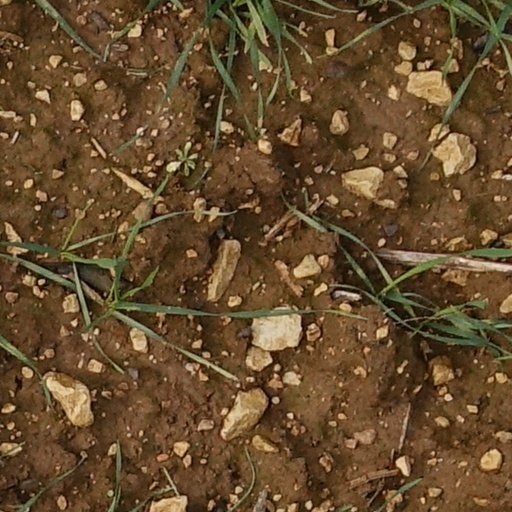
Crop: wheat